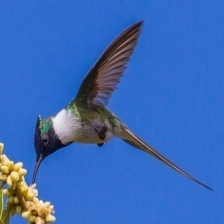
Species: HORNED SUNGEM
Scientific name: HELIACTIN BILOPHUS
ImageNet parent category: hummingbird